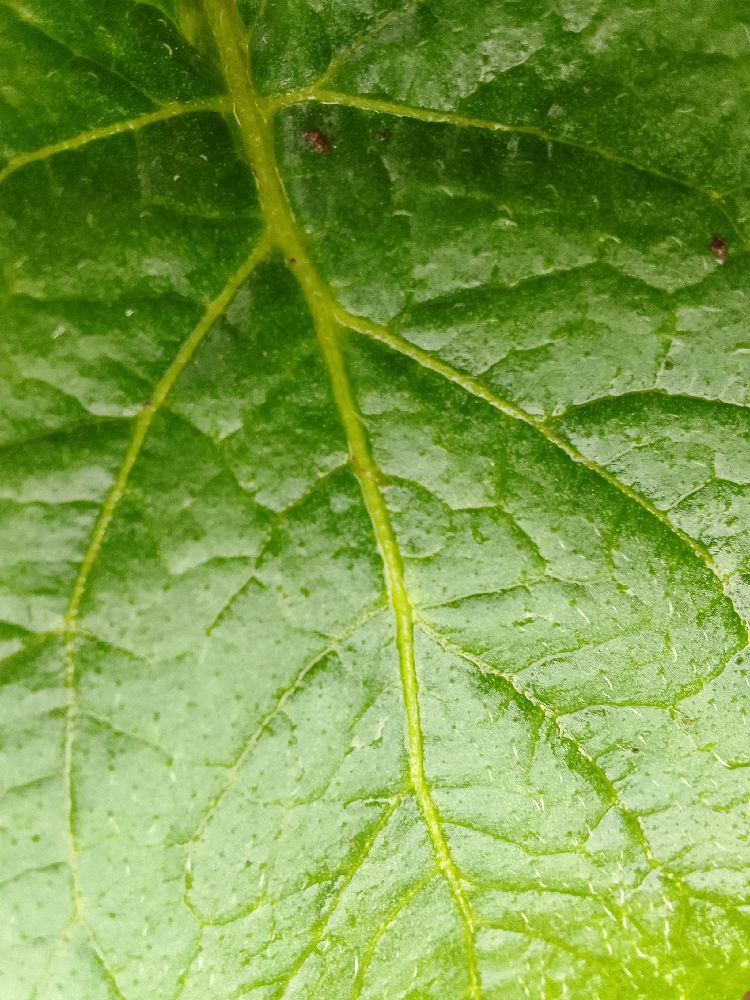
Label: Healthy